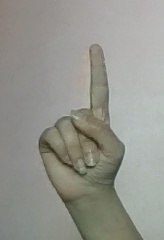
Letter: bb